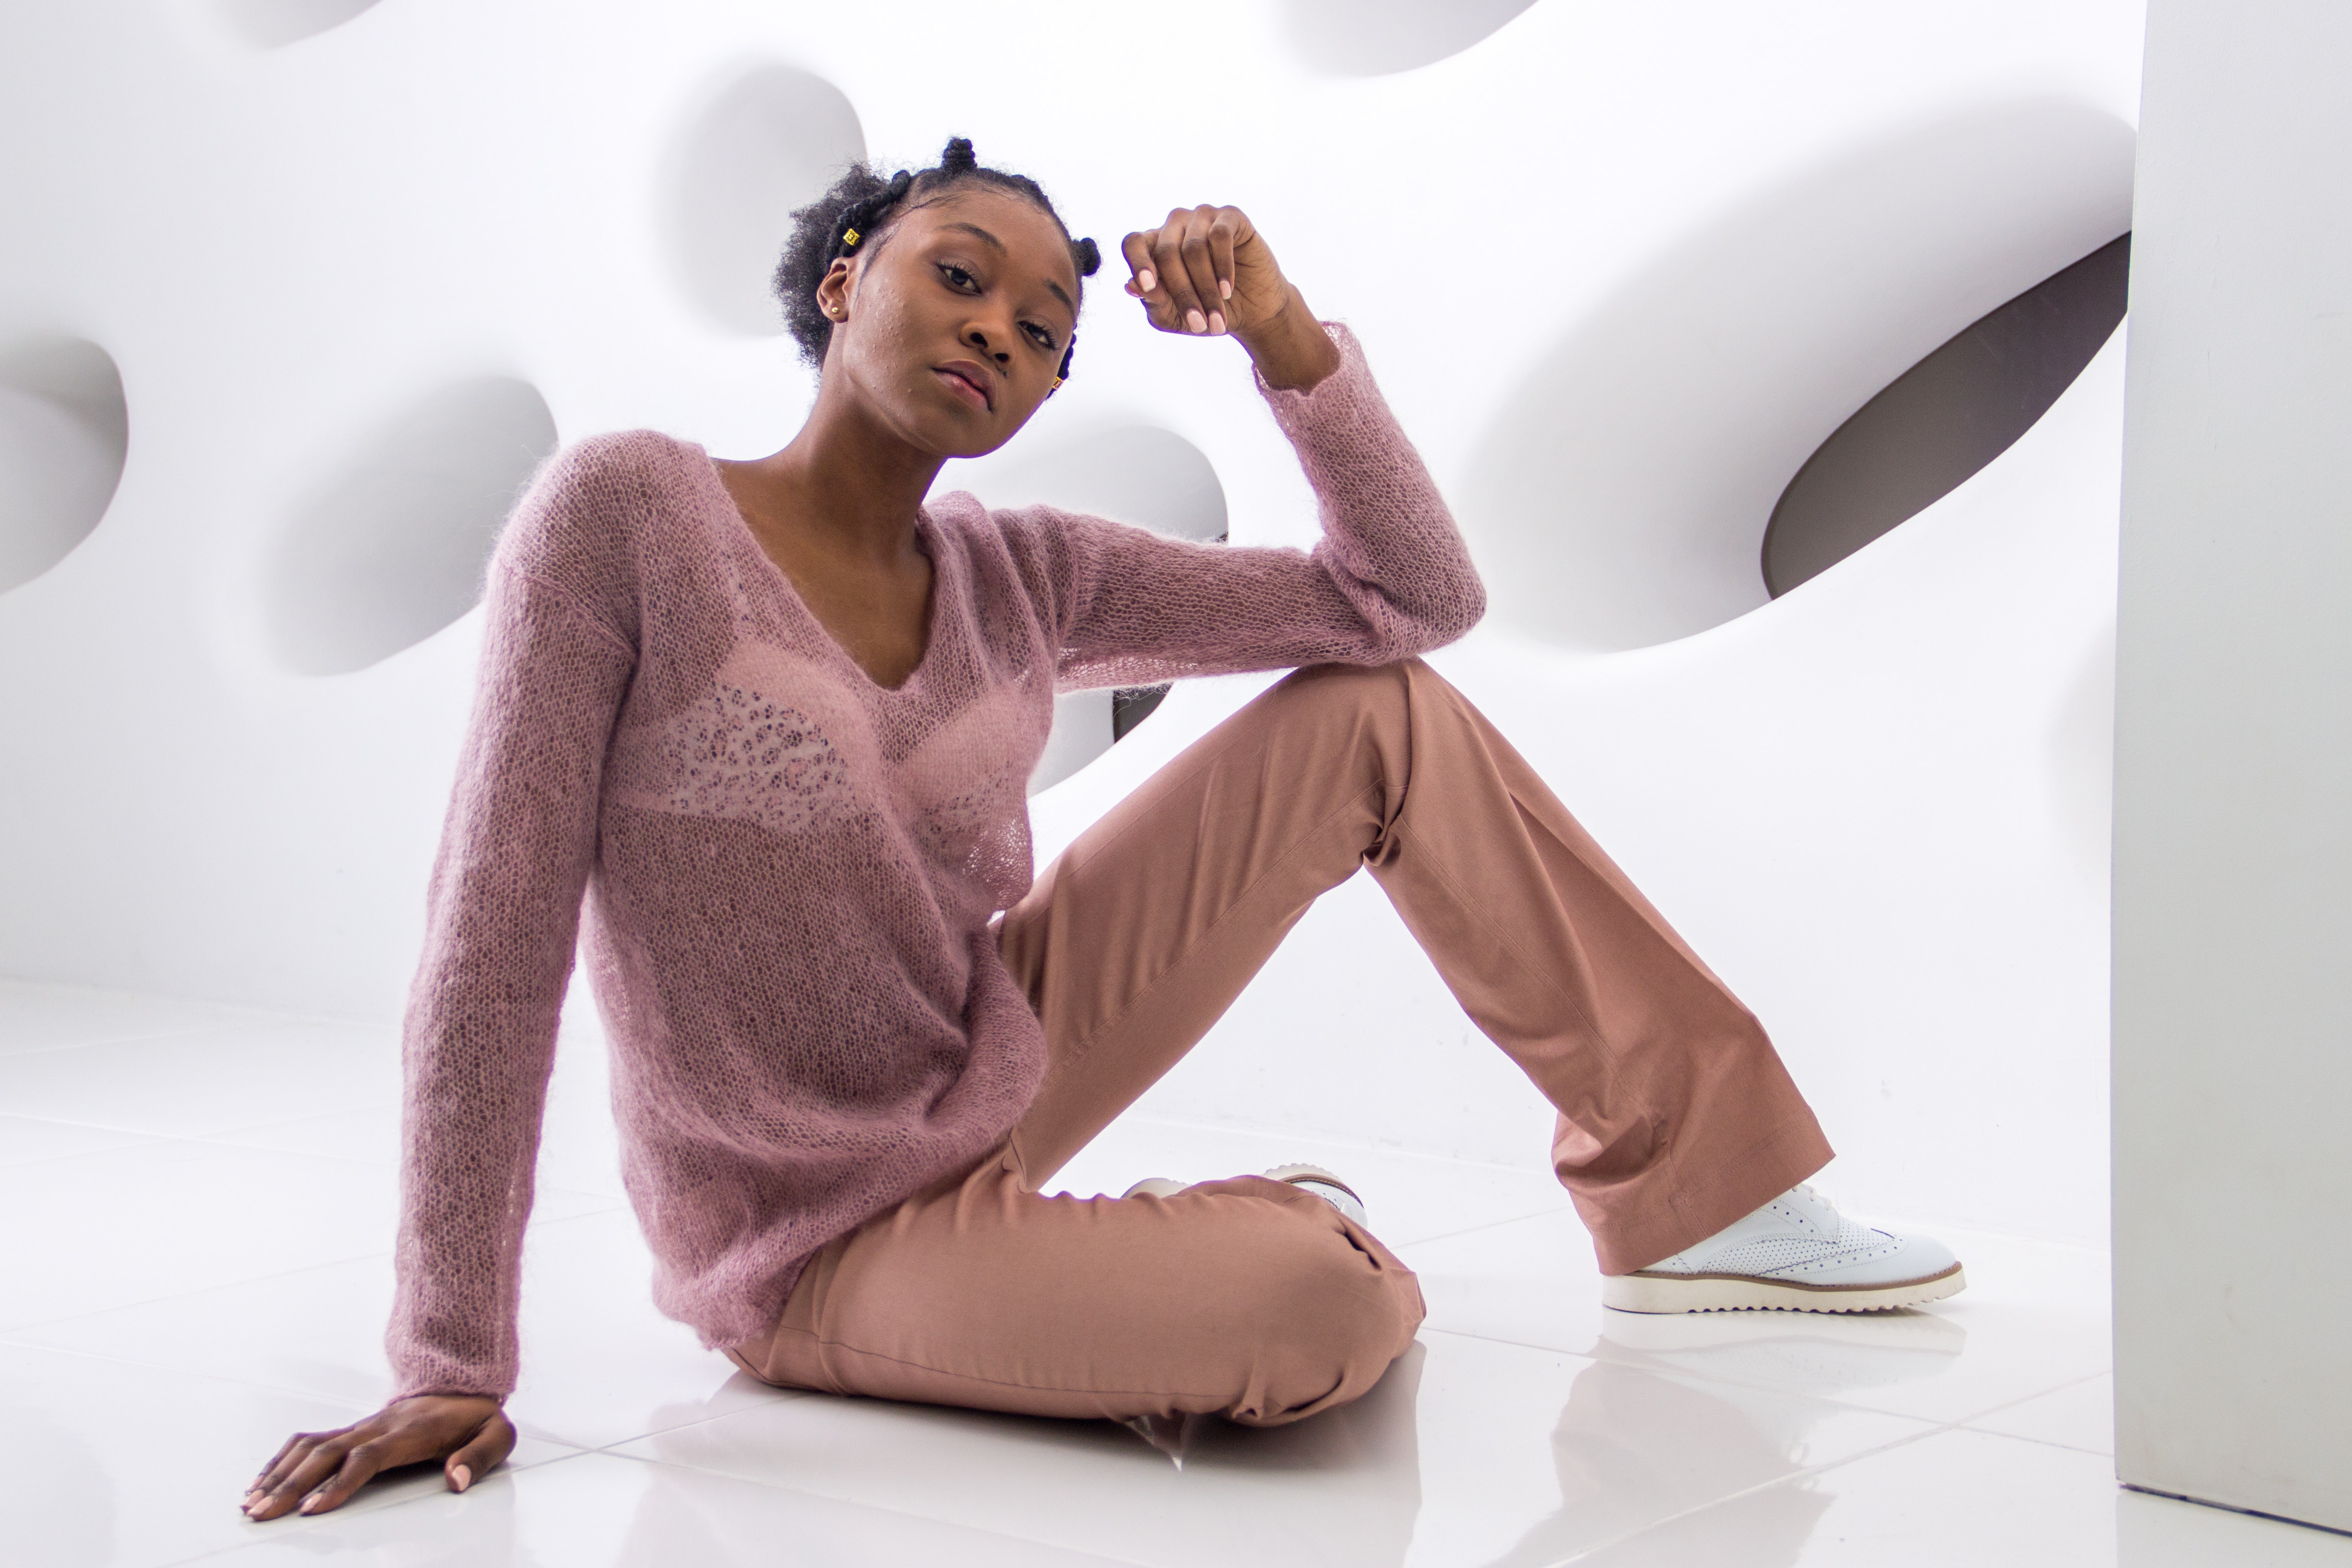
skin, leg, beauty, sitting, shoulder, footwear, model, sportswear, photo shoot, photography, human leg, shoe, foot, comfort, interior design, knee, thigh, fashion design